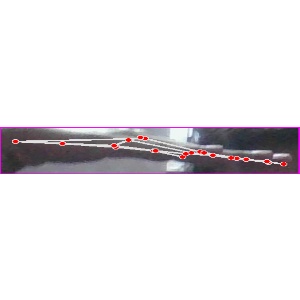
अक्षर: ज